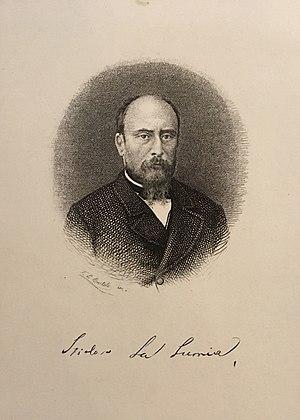
Isidoro La Lumia est un homme politique et historien italien du XIXᵉ siècle, auteur de nombreux ouvrages sur l'histoire de la Sicile.